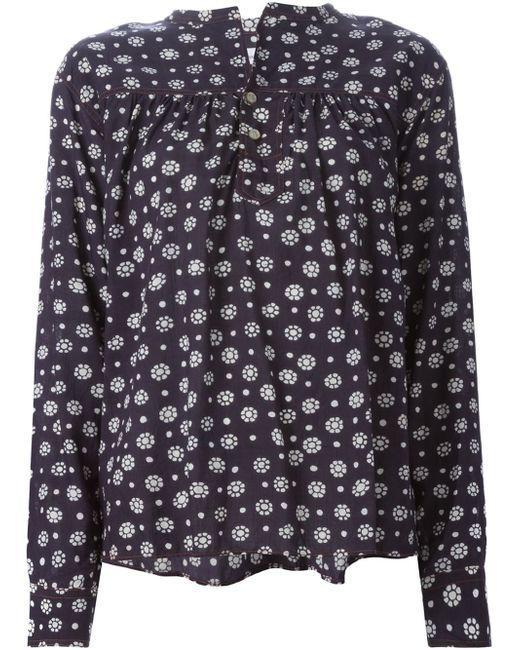
Damen Magda braune Langarmbluse mit Blumendruck